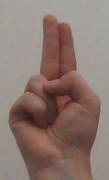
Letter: taa